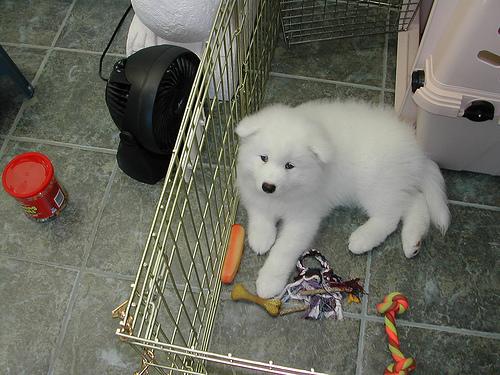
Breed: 2192-n000088-Samoyed